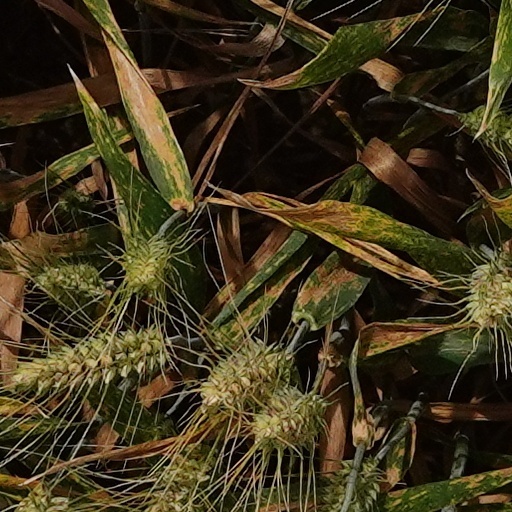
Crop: wheat